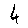
Label: 4